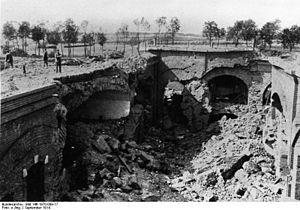
Le siège de Maubeuge de 1914, également appelé bataille de Maubeuge, fut le premier siège sur le sol français, mené par l'Empire allemand durant la Première Guerre mondiale. Le siège de la ville débuta le 28 août et se termina, officiellement, le 8 septembre 1914 lors de la capitulation de la ville.